Stopping power

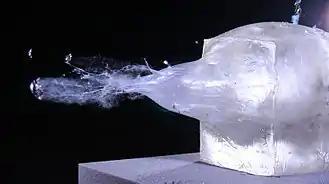
Overpenetration of a projectile through a synthetic ordnance gelatin.

Excessive penetration or "overpenetration" occurs when a bullet passes through its intended target and out of the other side, with enough residual kinetic energy to continue flying as a stray projectile and risk causing unintended collateral damage to objects or persons beyond. This happens because the bullet has not released all its energy within the target, according to the energy transfer hypothesis.